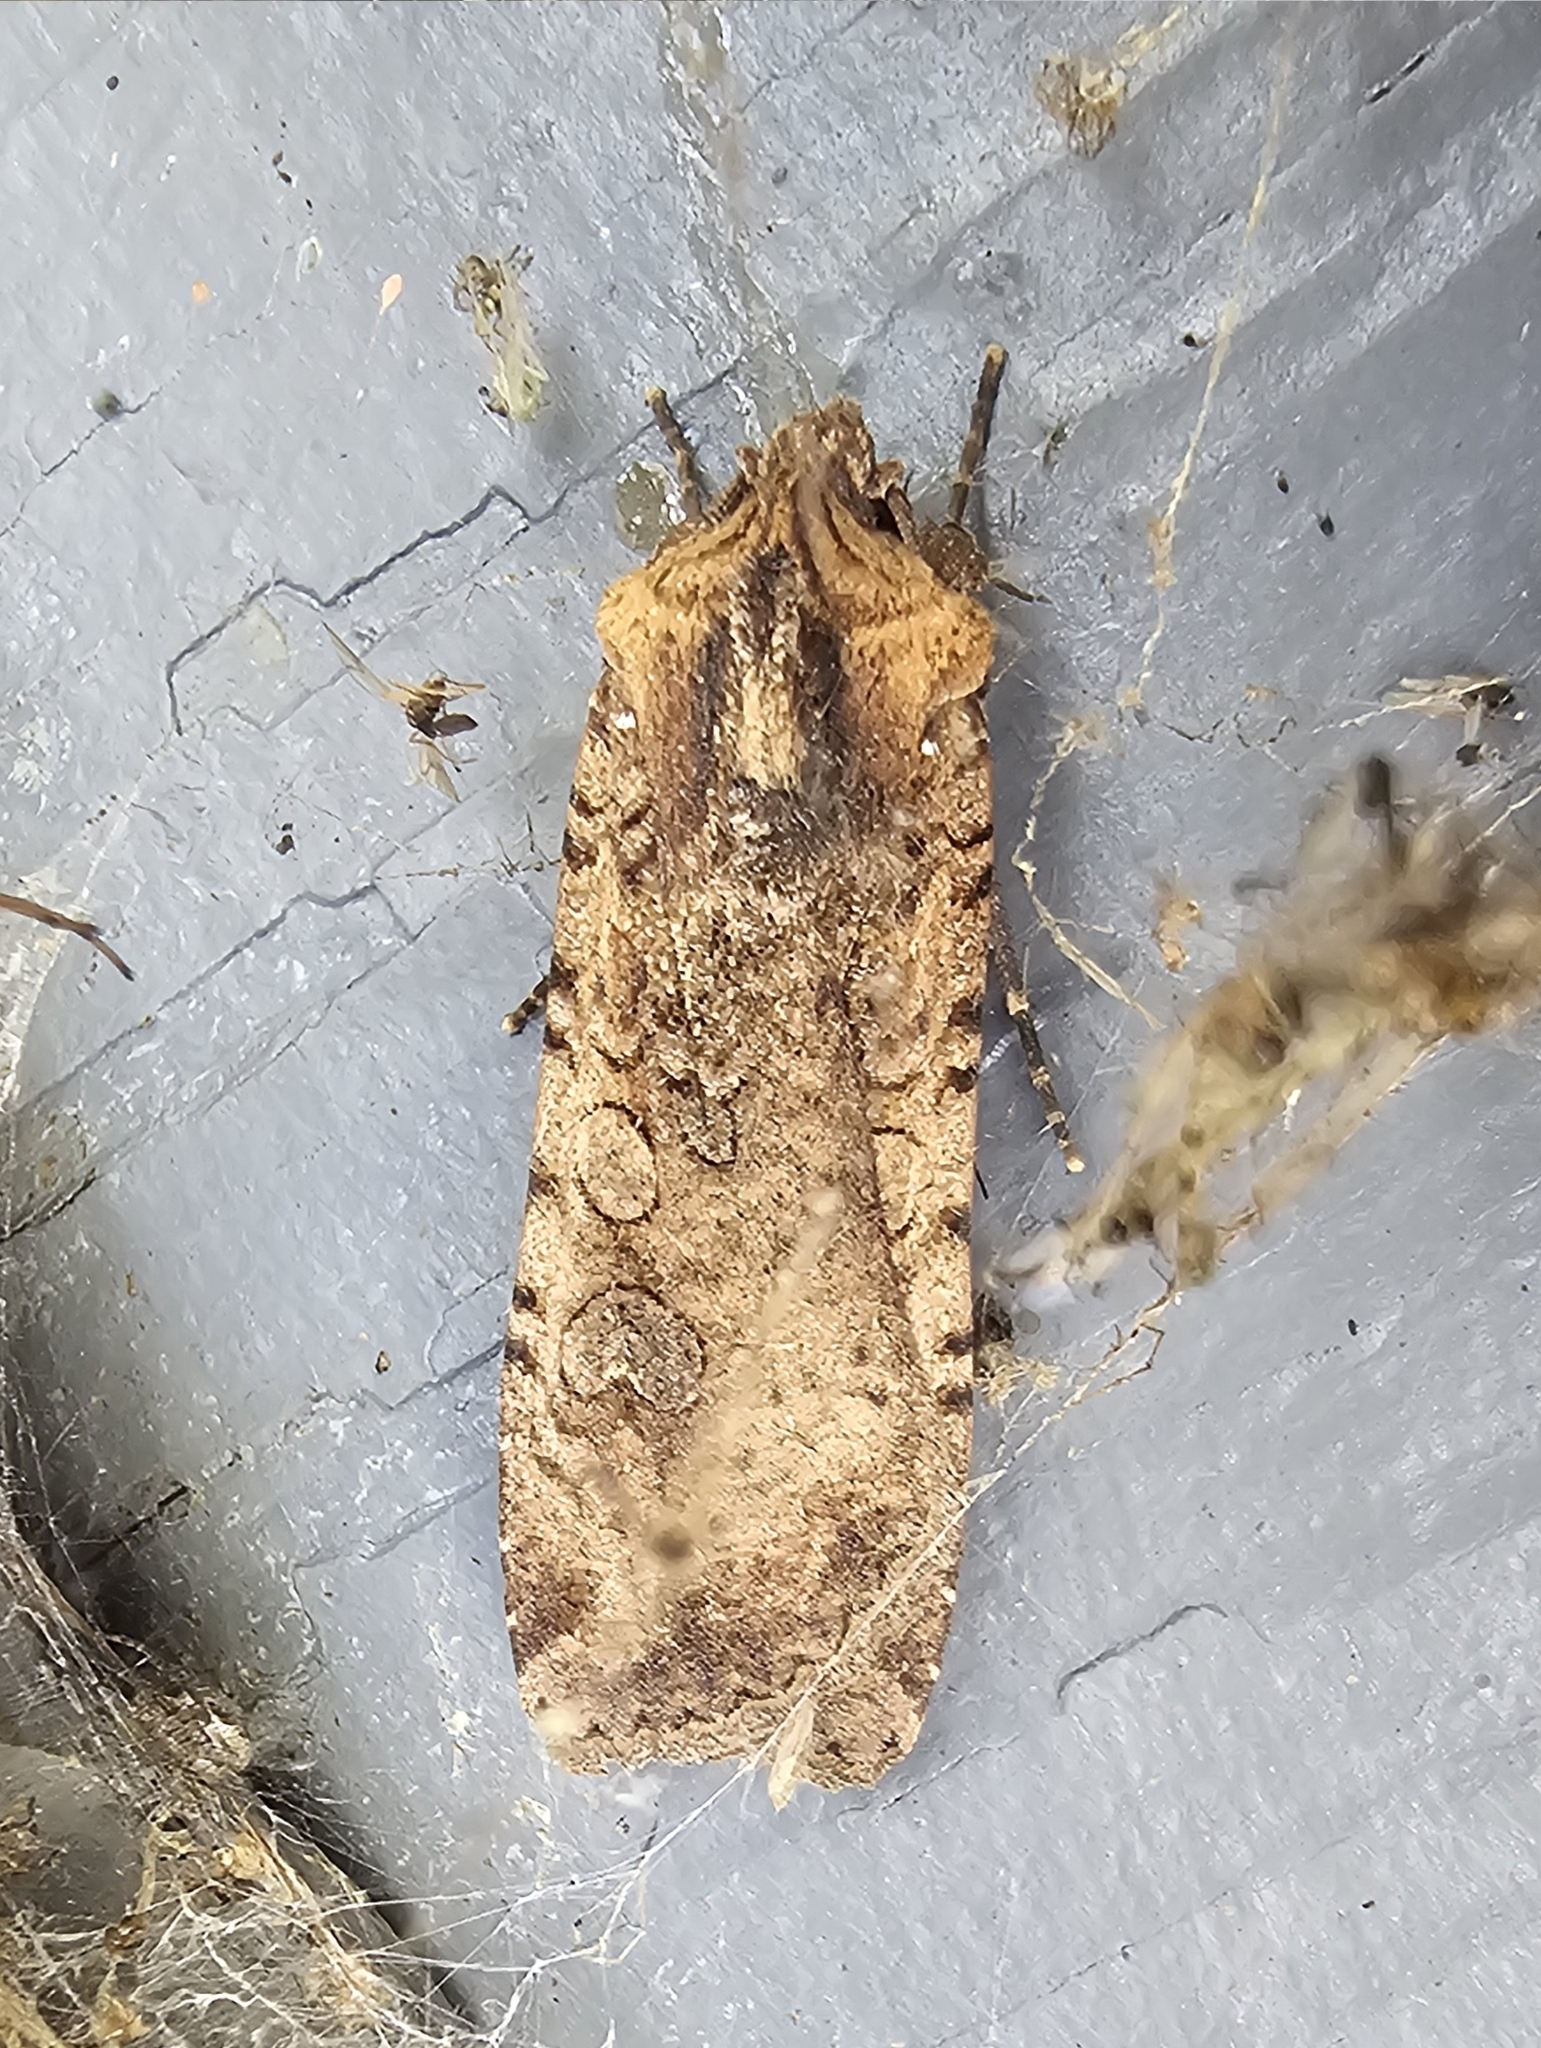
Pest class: cutworms